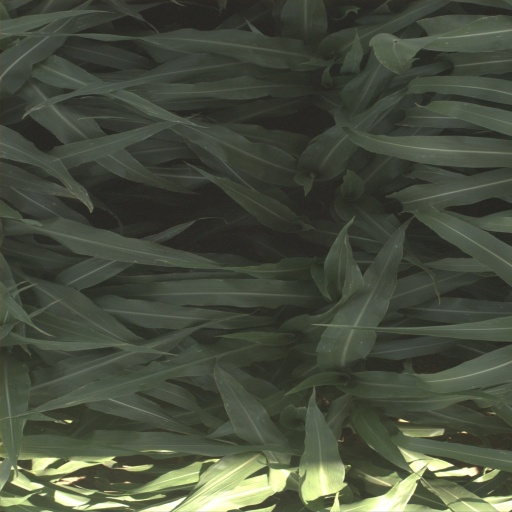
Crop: sorghum